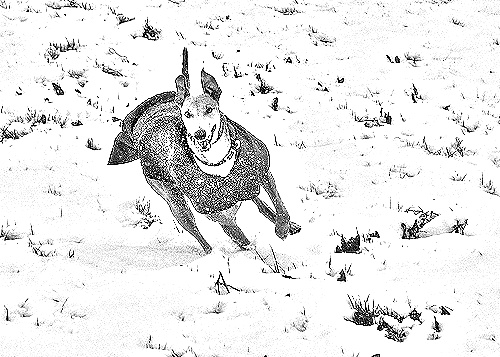
Portrait style: Sketch Portrait